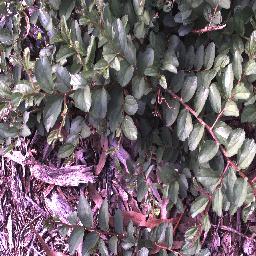
Label: chinee_apple